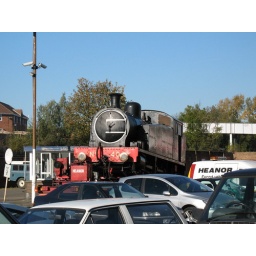
Strange sight in the workplace car park: a steam train on a trailer.